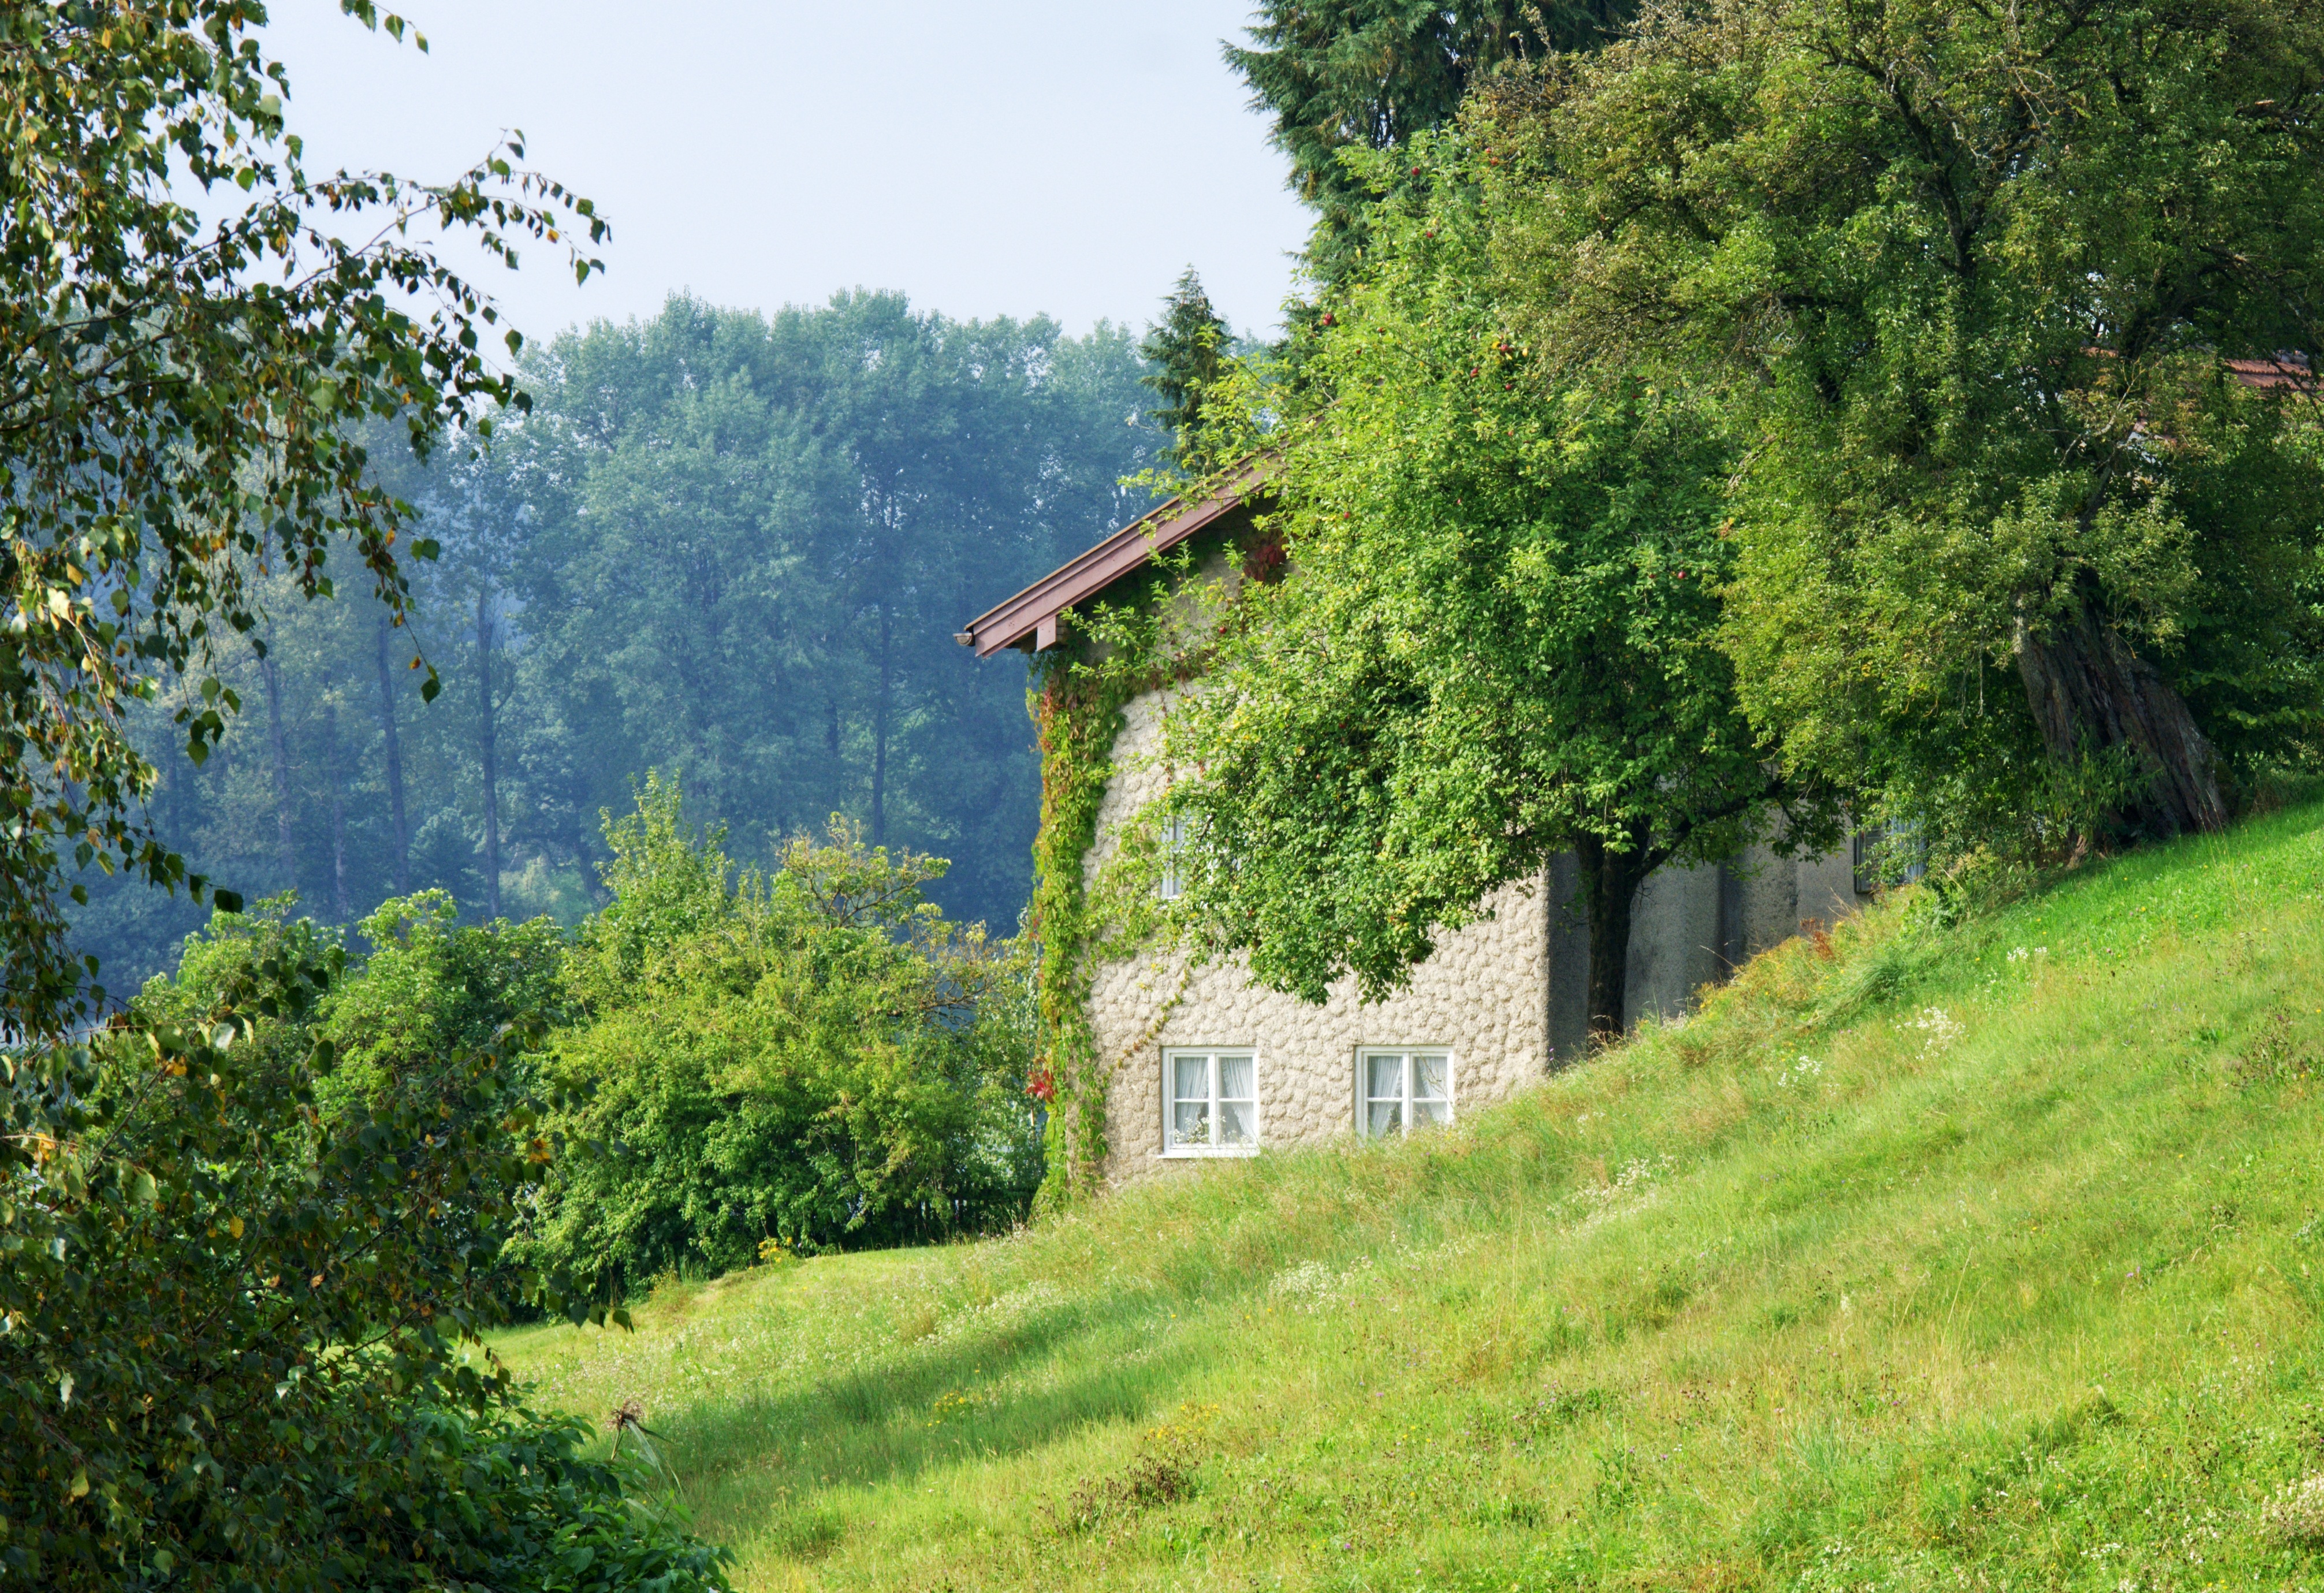
landscape, tree, nature, meadow, hill, flower, building, chateau, home, village, wild, green, romantic, garden, waterway, trees, old house, shrub, estate, rural area, ingrowing, woody plant